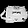
Label: Bag